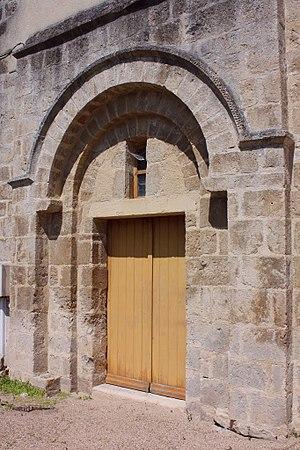
Bouzais - Eglise Saint-Roch Portail Ouest
Bouzais est une commune française située dans le département du Cher en région Centre-Val de Loire.